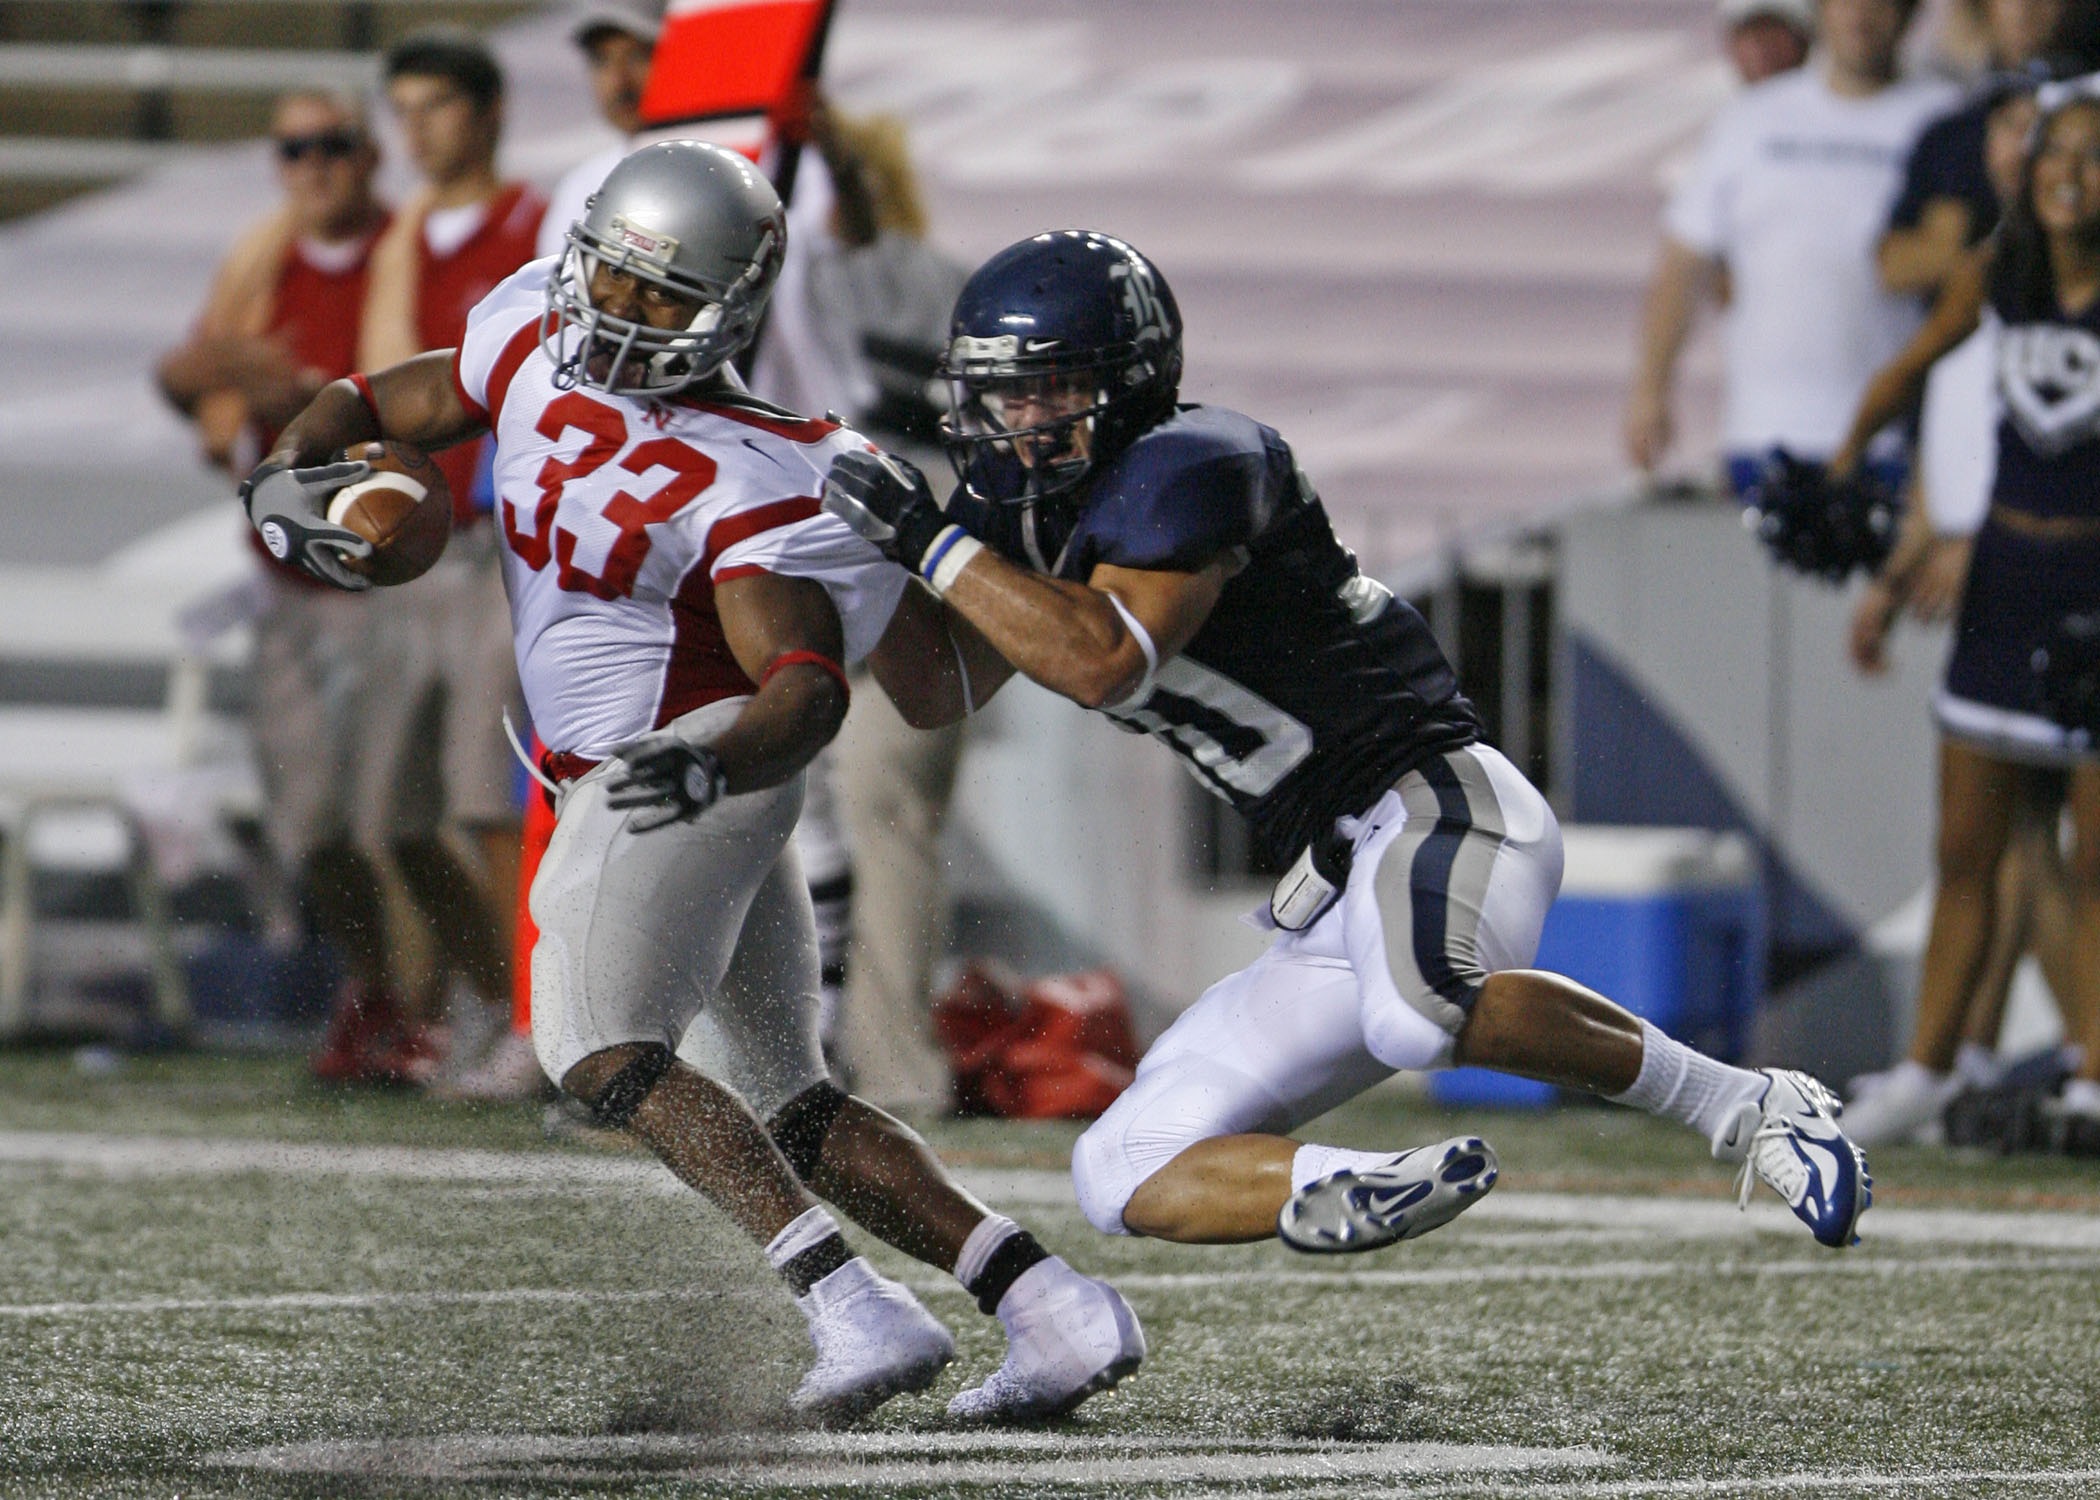
sport, play, soccer, runner, football, player, competition, american football, sports, defense, touchdown, tackle, american football player, offense, ball game, college football, pigskin, team sport, canadian football, gridiron football